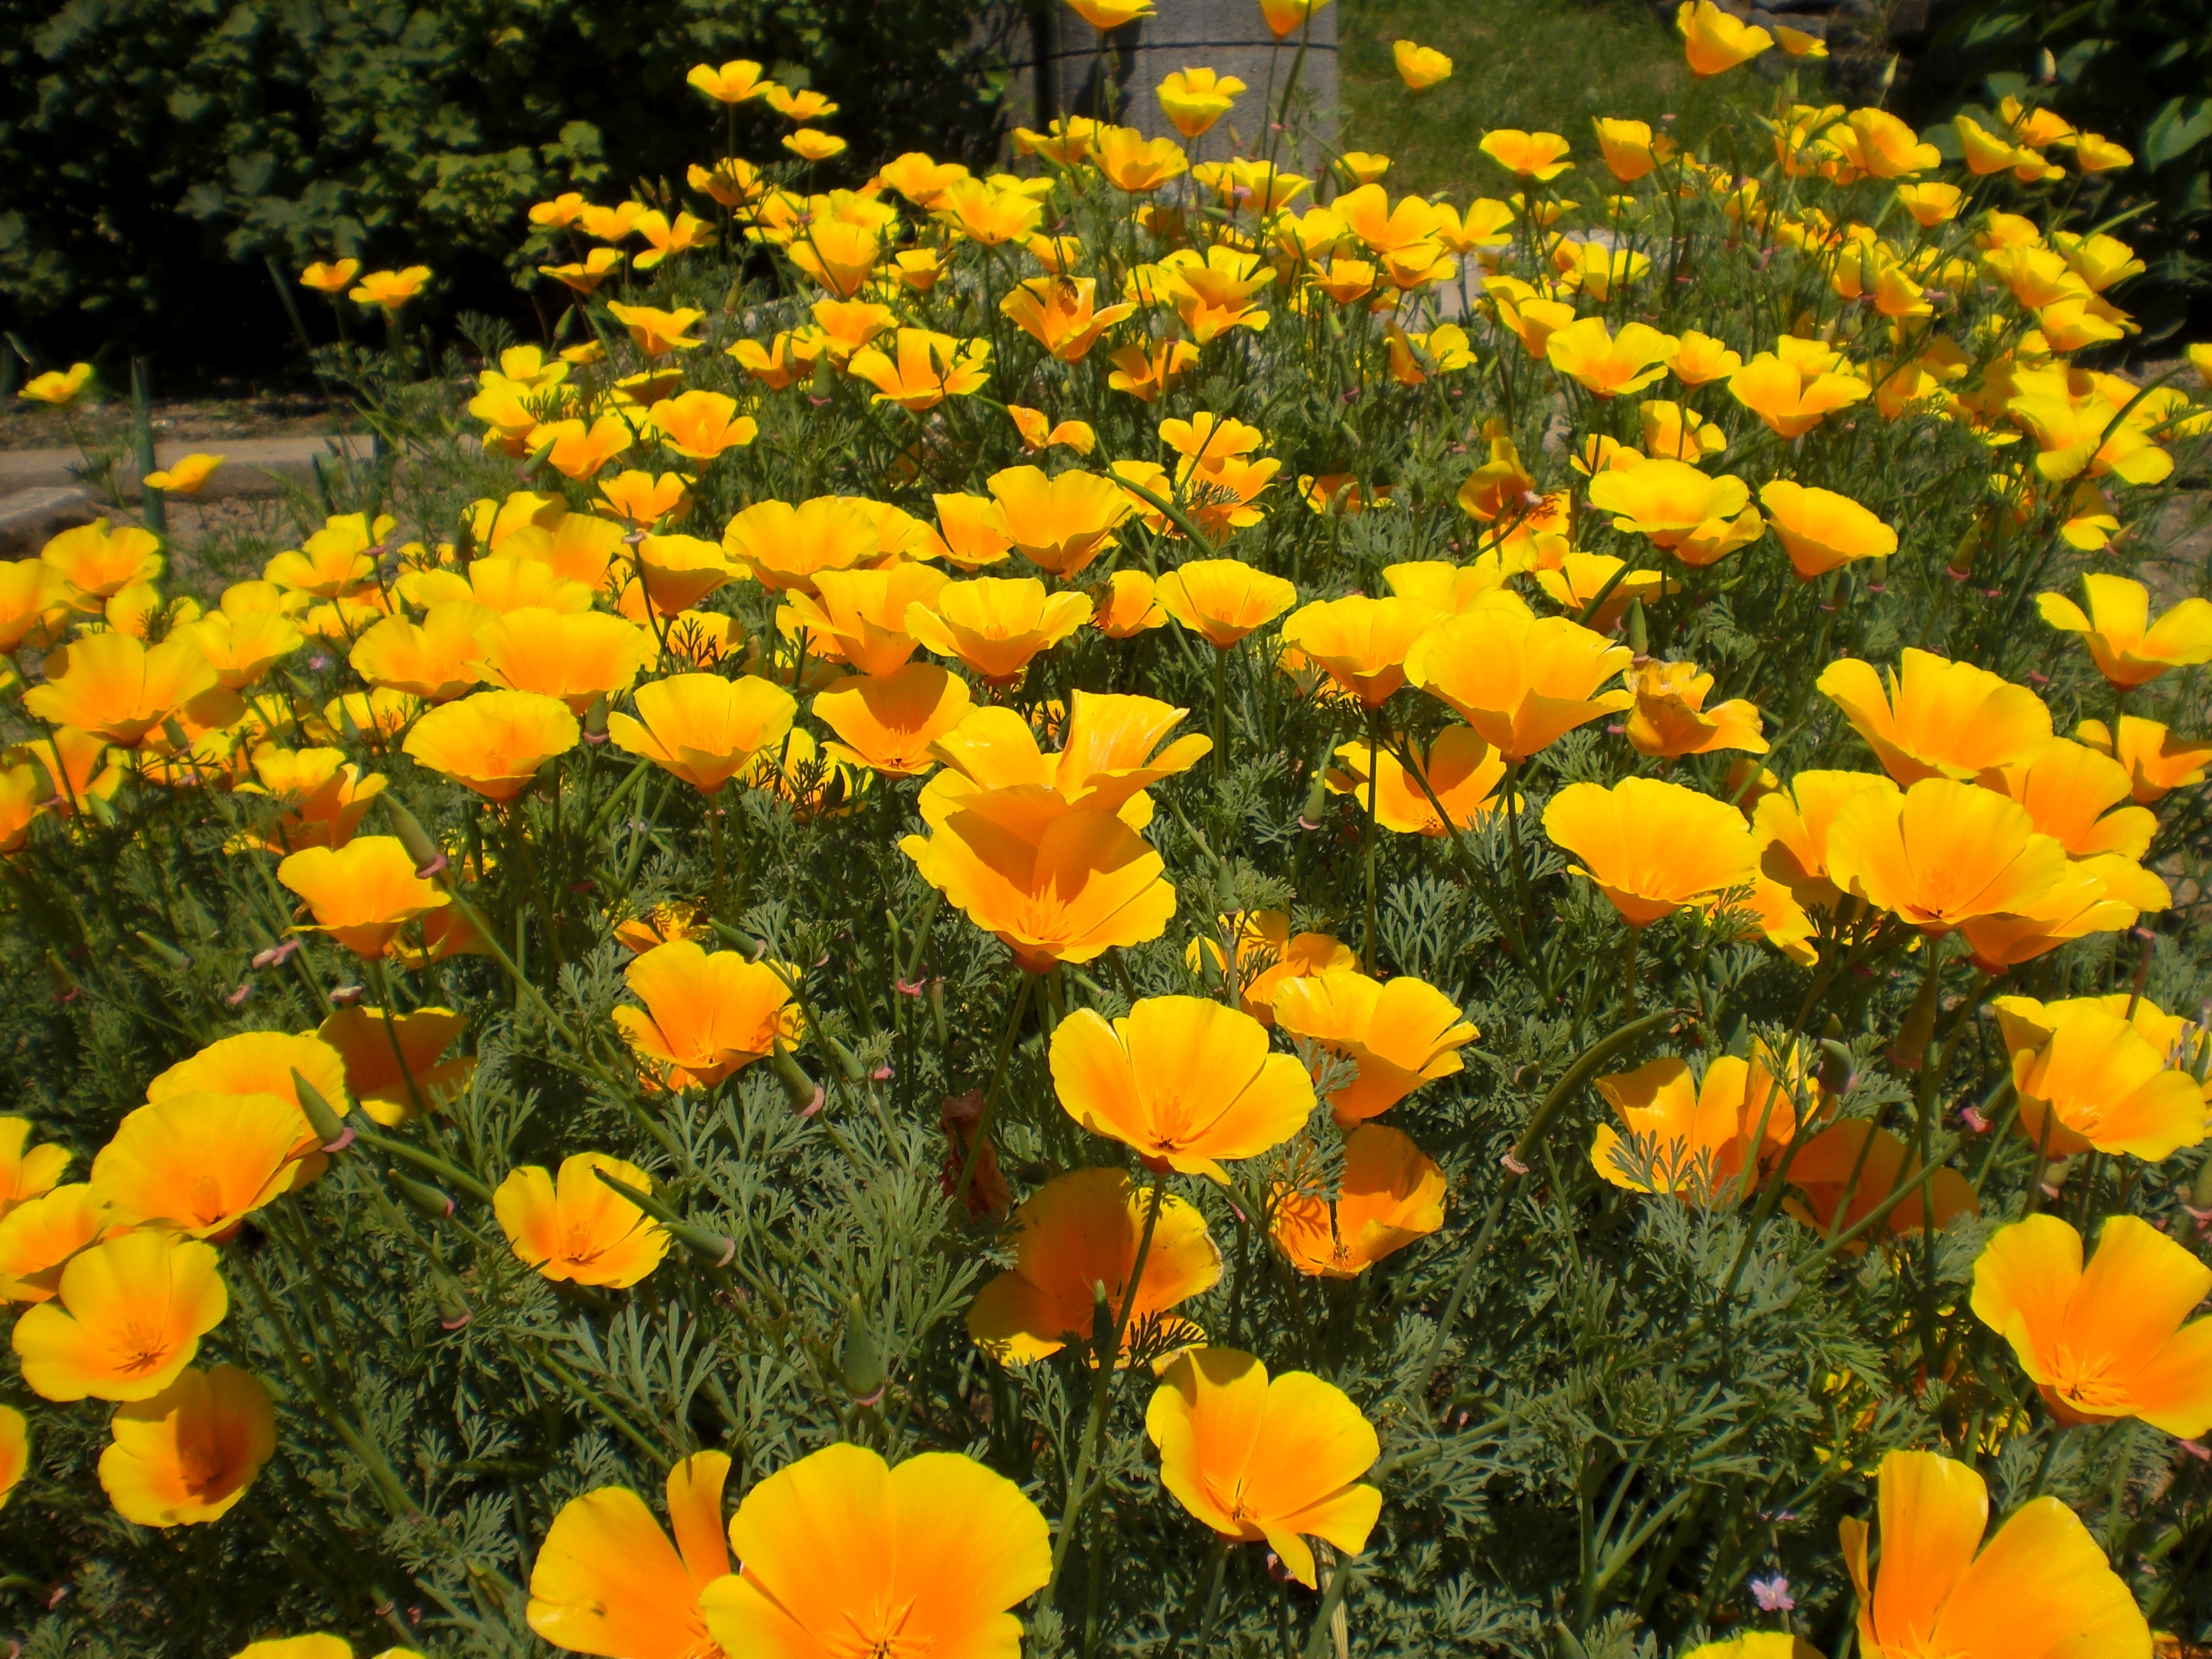
blossom, plant, field, meadow, flower, petal, bloom, herb, botany, yellow, close, flora, yellow flower, wildflower, flowers, wild flowers, flowering plant, calendula, eschscholzia californica, annual plant, land plant, poppy family